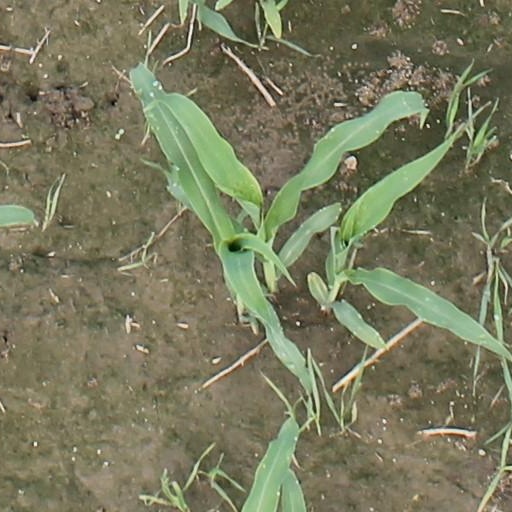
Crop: maize; corn